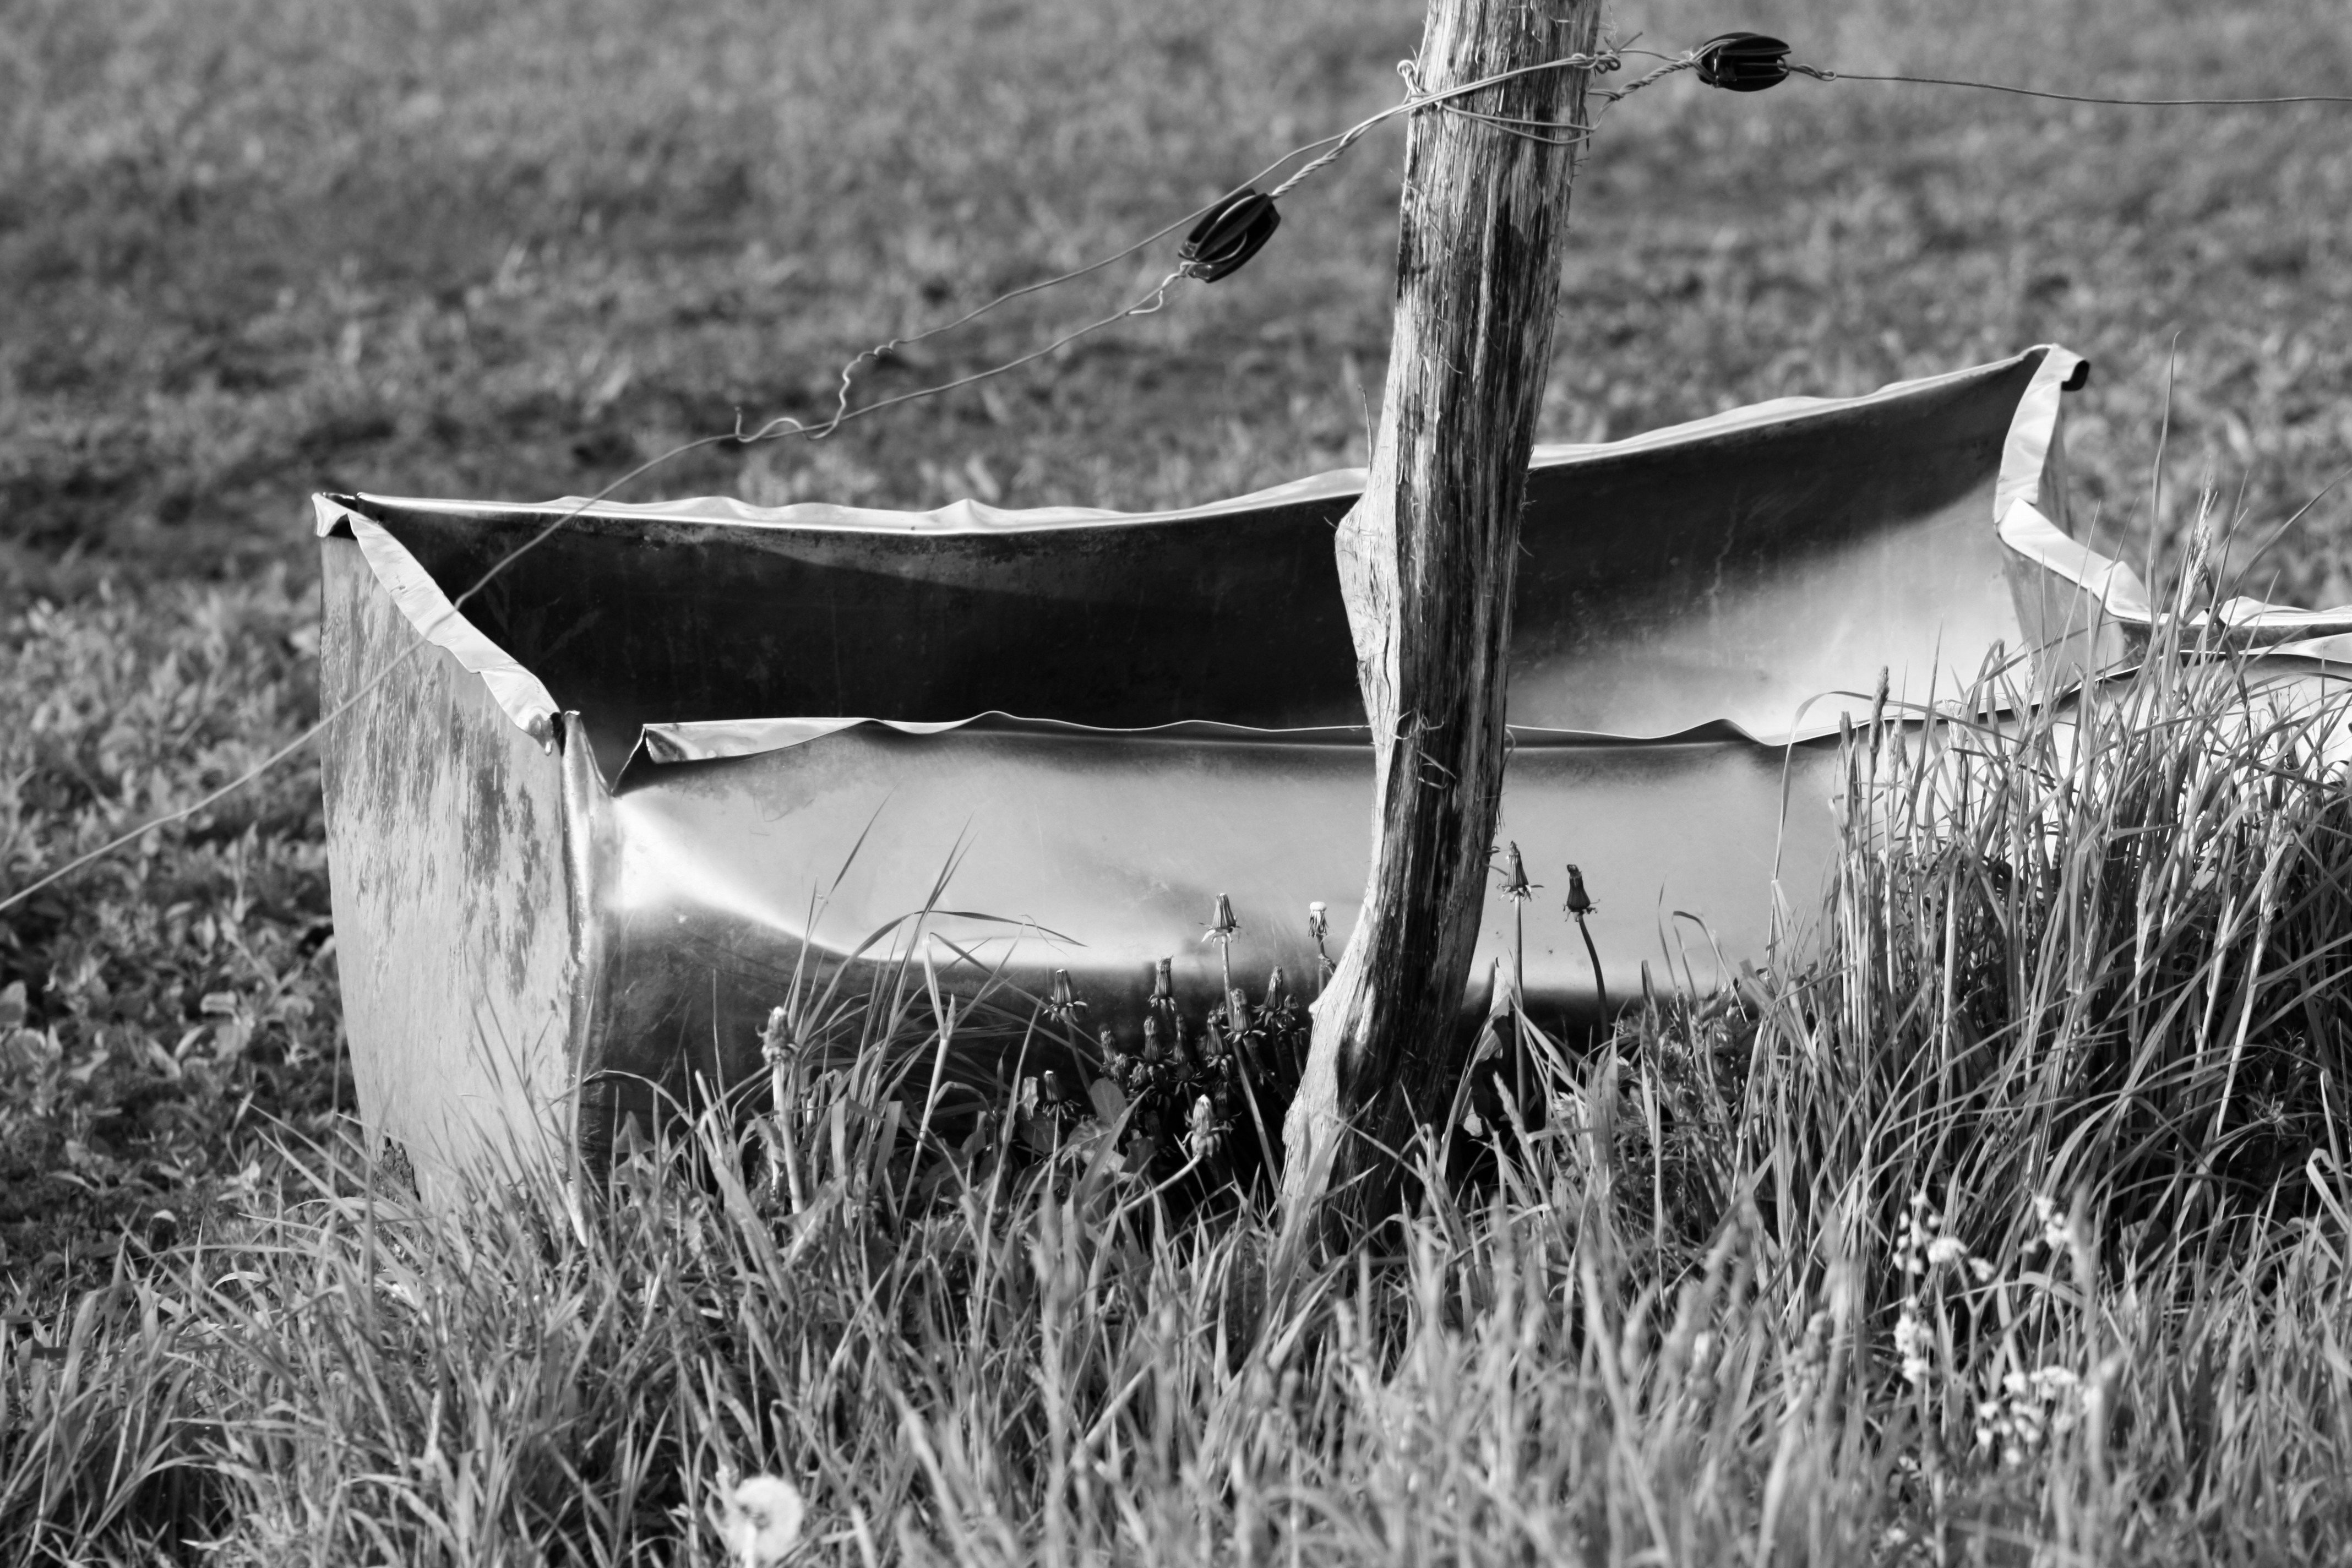
tree, water, nature, grass, black and white, wood, white, boat, photography, leaf, old, vehicle, drink, black, monochrome, black white, kar, habitat, rural area, trough, monochrome photography